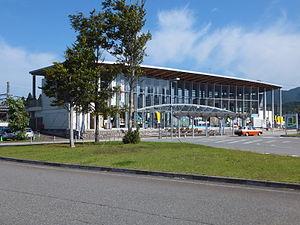
La gare de Tazawako est une gare ferroviaire de la ville de Semboku, dans la préfecture d'Akita au Japon. Elle est exploitée par la compagnie JR East.